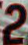
Number: 2